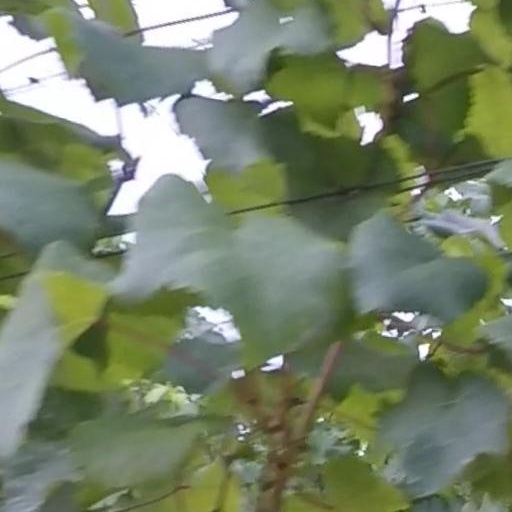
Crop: grape